List of New Hampshire historical markers (126–150)

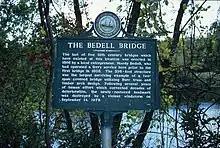
Bedell Bridge historical marker

"The oldest original meeting house in New Hampshire serving both church and state. The frame, built from local timber by resident Hugh Gregg, was raised by one hundred volunteers from the village and surrounding towns on September 16, 1795. This fine old structure has served the people of Greenfield continuously since that time as a gathering place for them to worship their God, to legislate their town's civil affairs and to enjoy the company of their neighbors."